Federated States of Micronesia

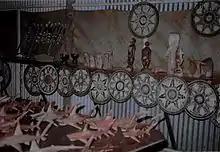
A shop in Pohnpei selling traditional souvenirs

The indigenous population of the nation, which is predominantly Micronesian, consists of various ethnolinguistic groups. It has a nearly 100% Pacific Islander and Asian population: Chuukese 48.8%, Pohnpeian 24.2%, Kosraean 6.2%, Yapese 5.2%, Yap outer islands 4.5%, Asian 1.8%, Polynesian 1.5%, other 6.4%, unknown 1.4%. A sizable minority also have some Japanese ancestry, which is a result of intermarriages between Japanese settlers and Micronesians during the Japanese colonial period.